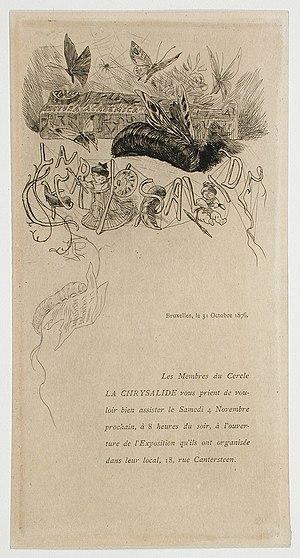
La Chrysalide est une association bruxelloise d'artistes progressistes de la fin du XIXᵉ siècle.